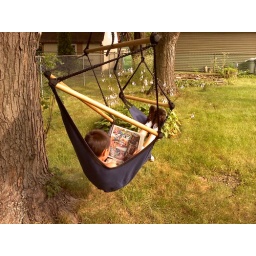
The boy in my sky chair